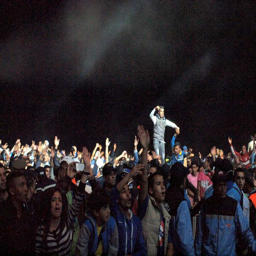
music fans during the performance of adherents in sale .